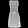
Label: Dress